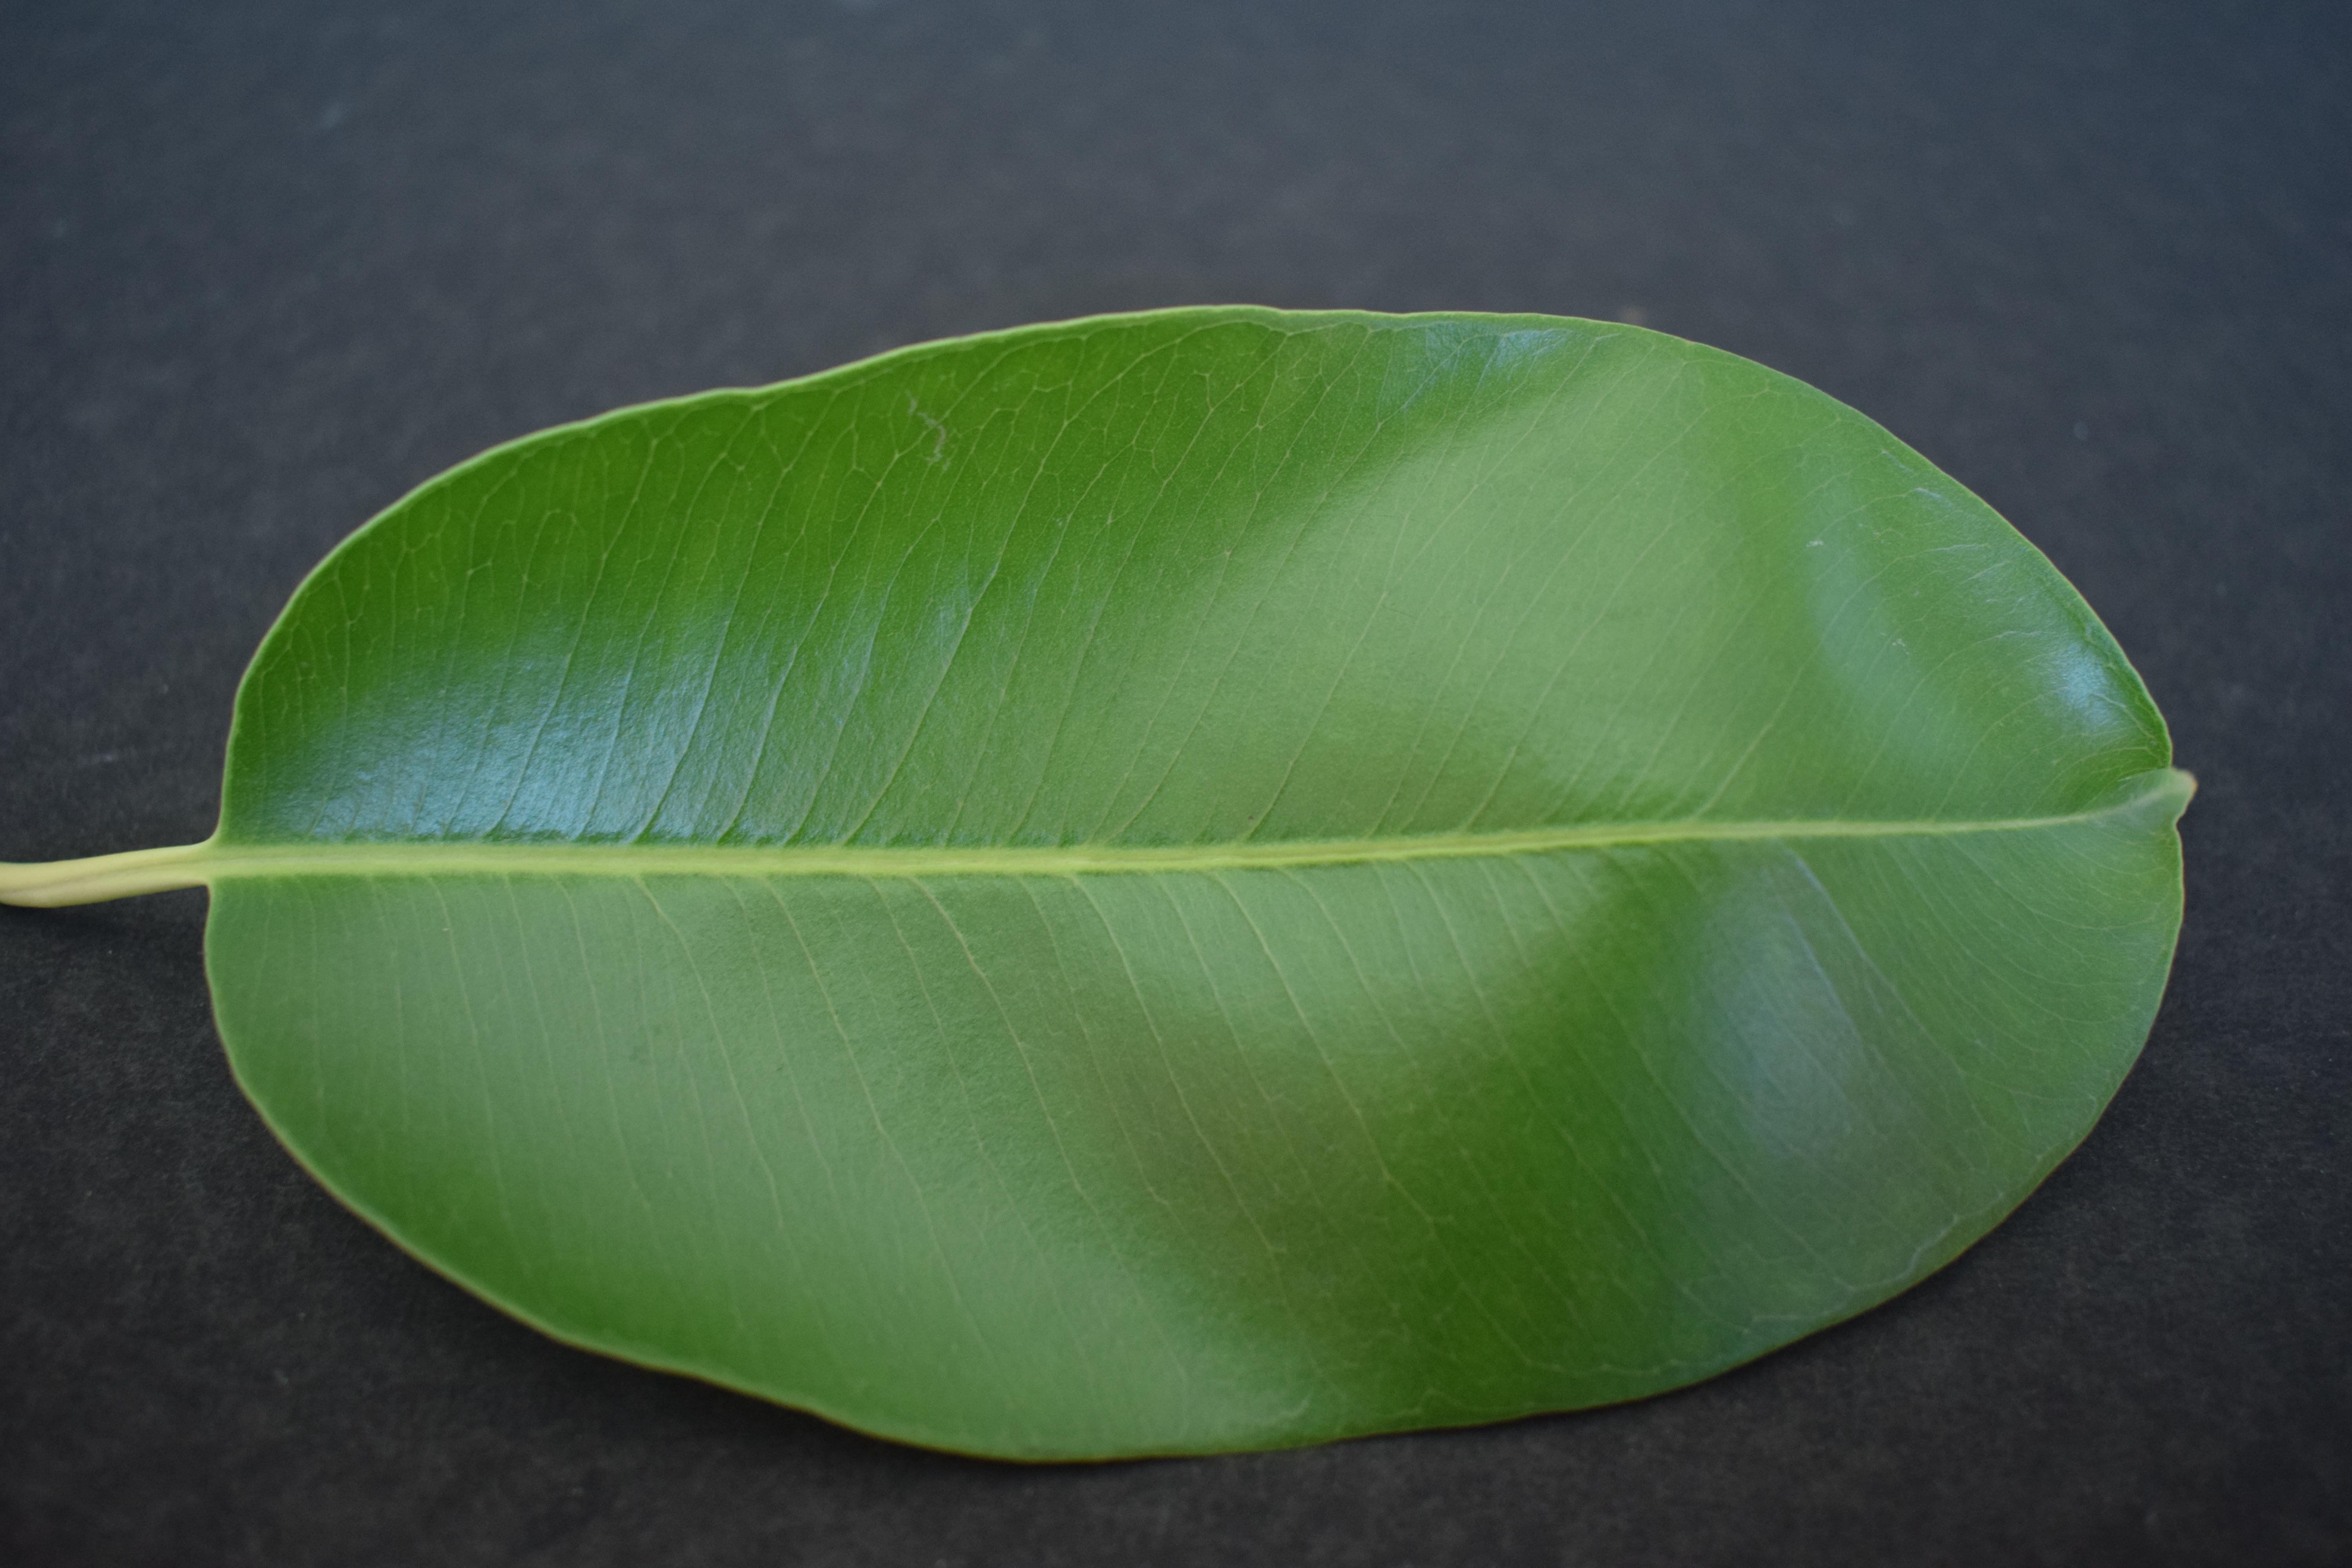
Plant species: Jamun